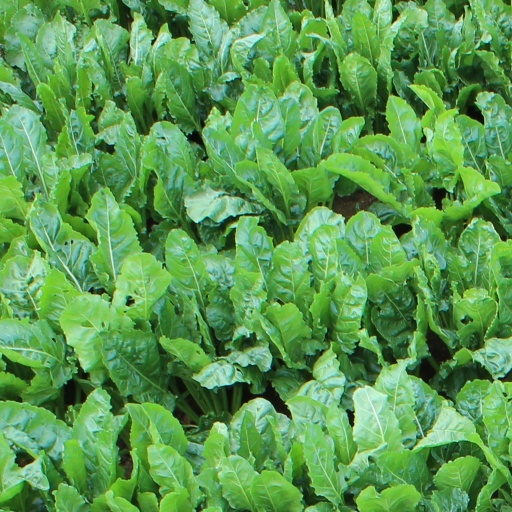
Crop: sugar beet